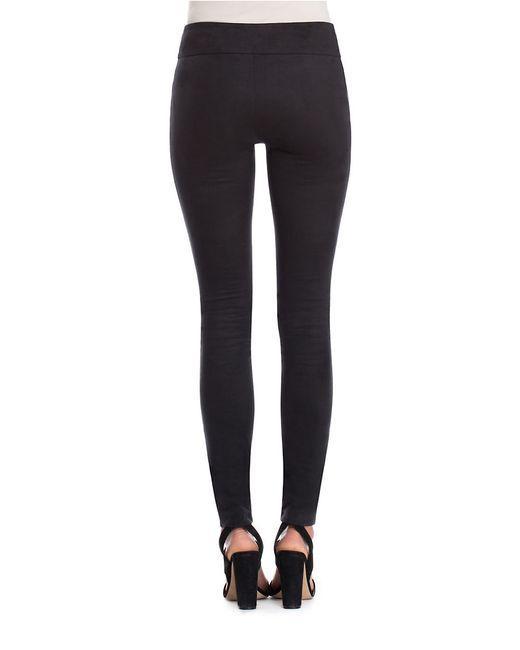
lange hautenge Hose für Damen schwarzes Gummimaterial